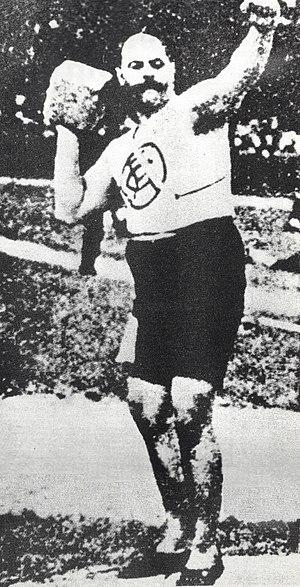
Un compétiteur lanceur de pierre, vers 1895.
Le lancer du poids est une discipline de l'athlétisme, qui consiste à lancer une boule de métal aussi loin que possible. La discipline est présente aux Jeux olympiques d’été et aux Championnats du monde d'athlétisme depuis ses débuts. Les records du monde actuels sont détenus pour les hommes par Randy Barnes avec une distance de 23,12 m et pour les femmes par Natalya Lisovskaya avec une distance de 22,63 m.